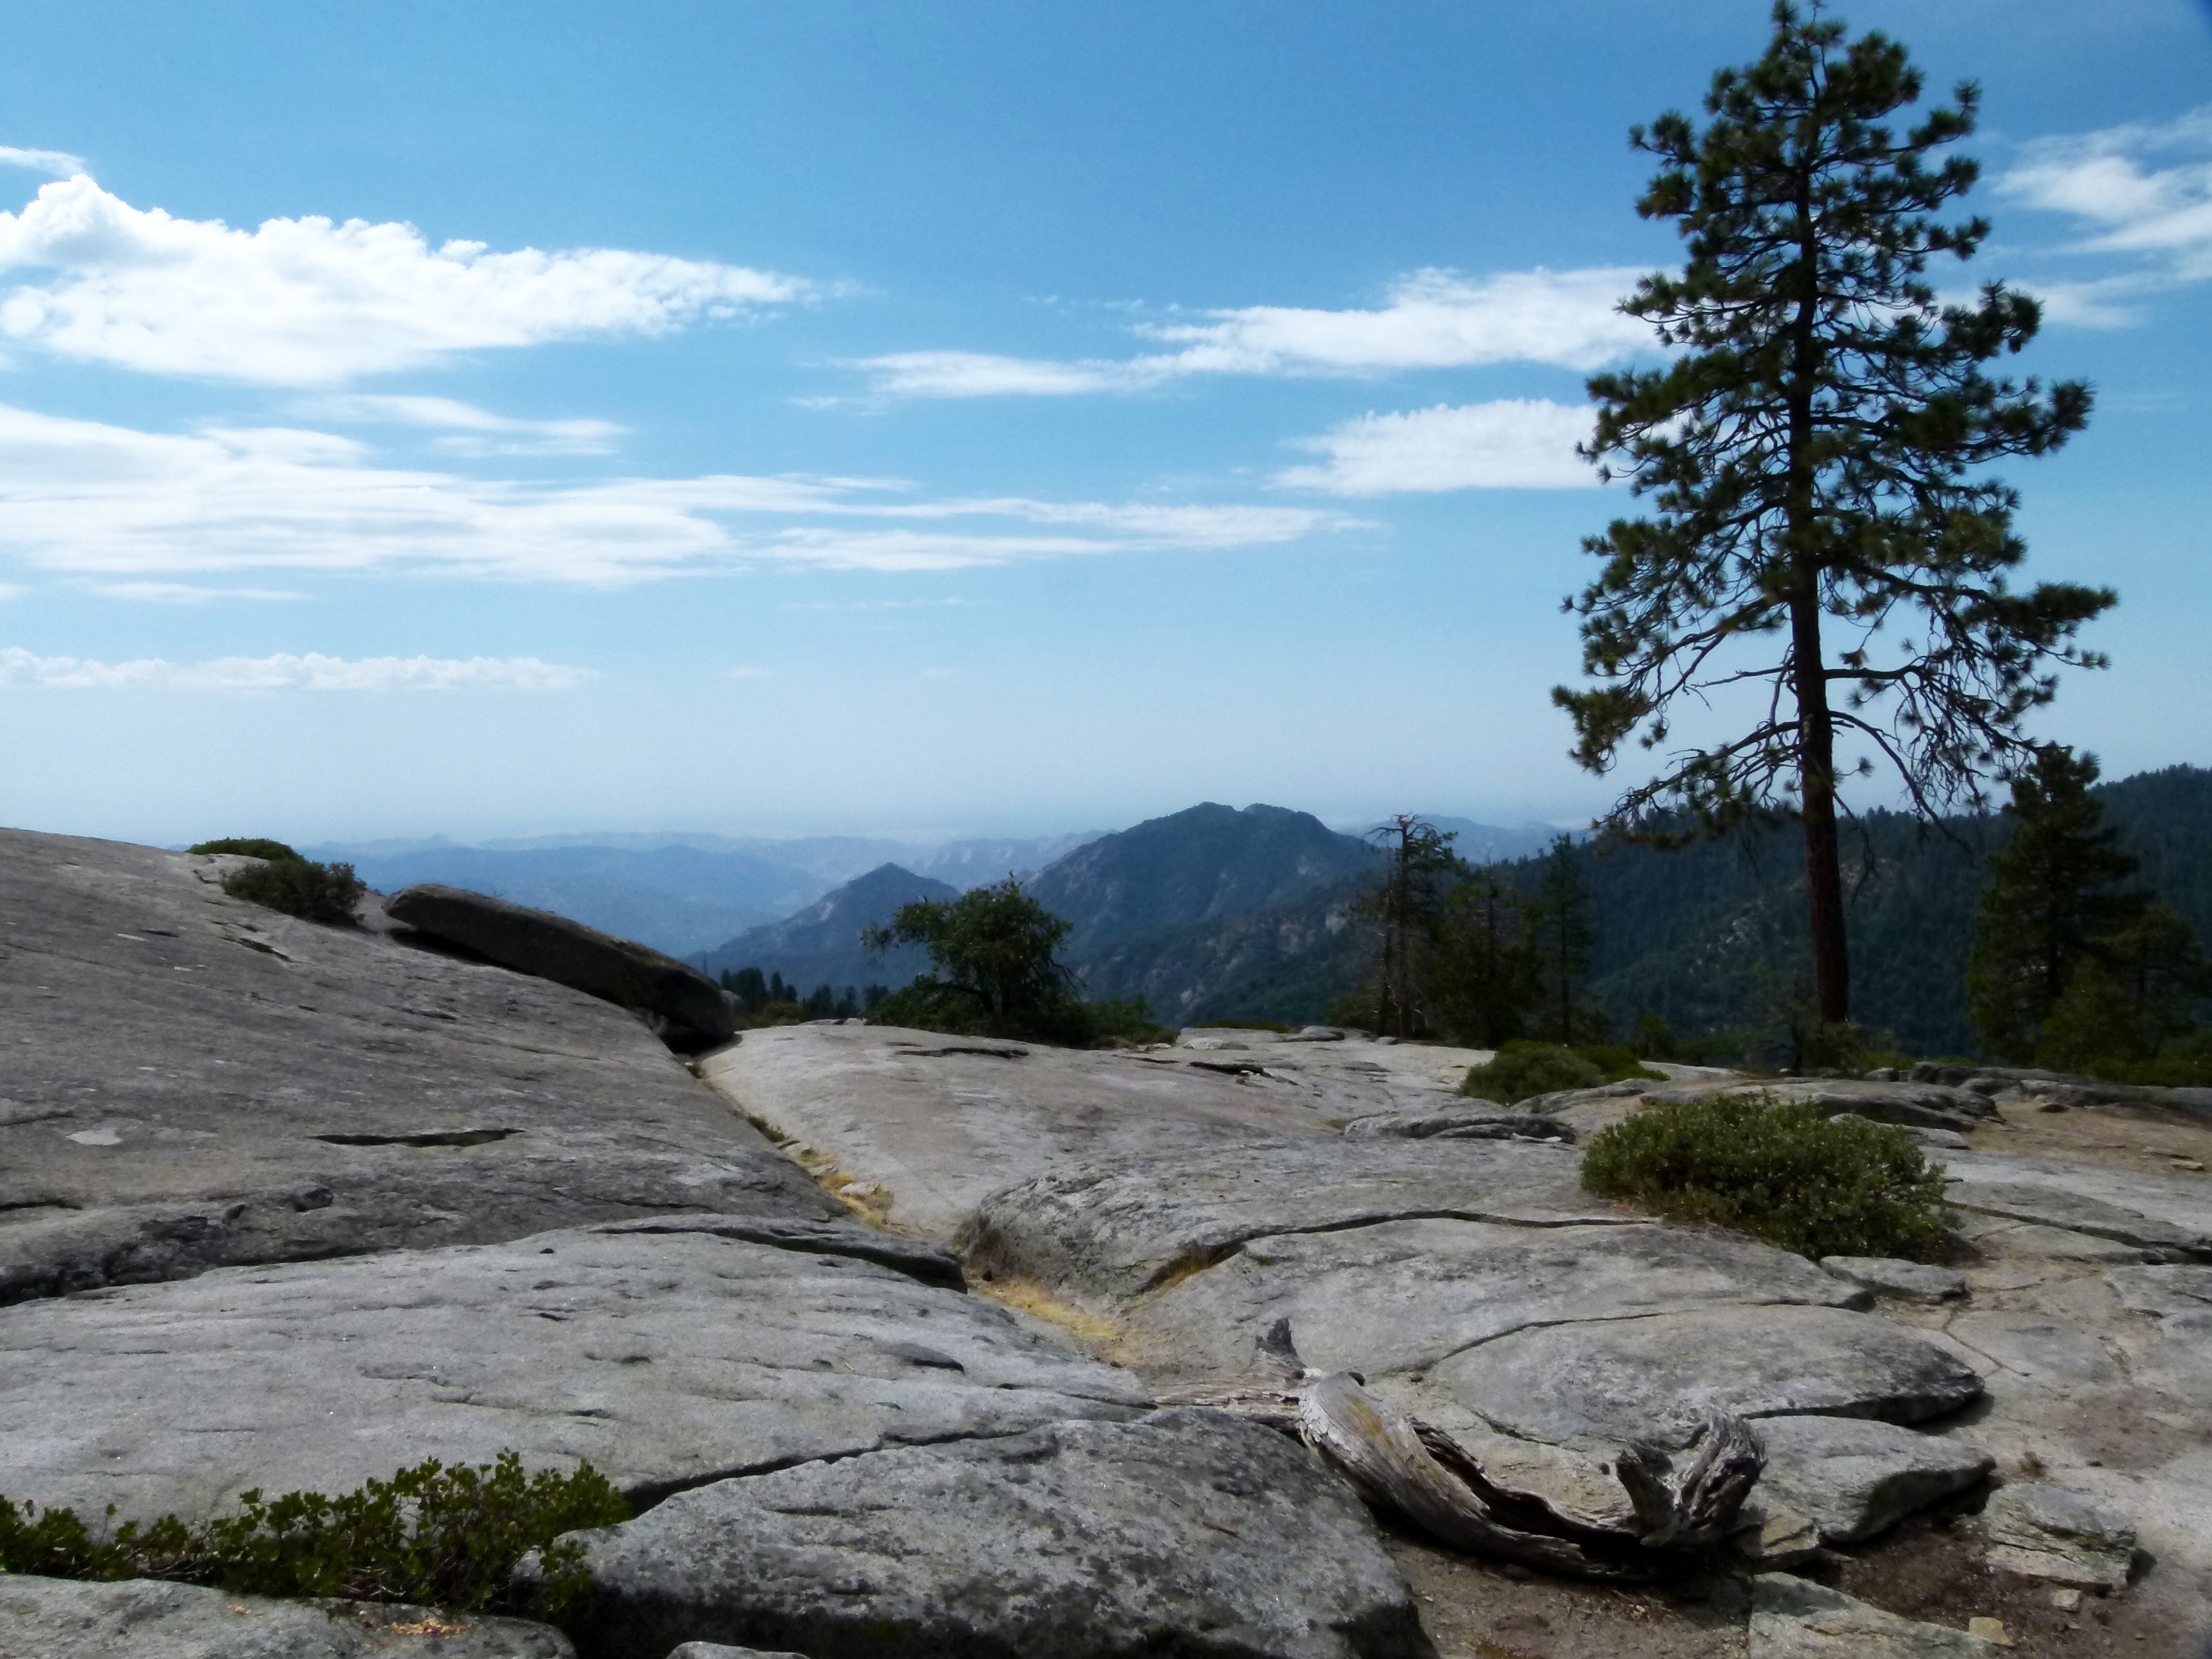
landscape, tree, nature, rock, wilderness, walking, mountain, trail, lake, adventure, river, valley, mountain range, stream, usa, national park, california, ridge, geology, plateau, fell, loch, landform, geographical feature, mountainous landforms, sequoia national park, vista point